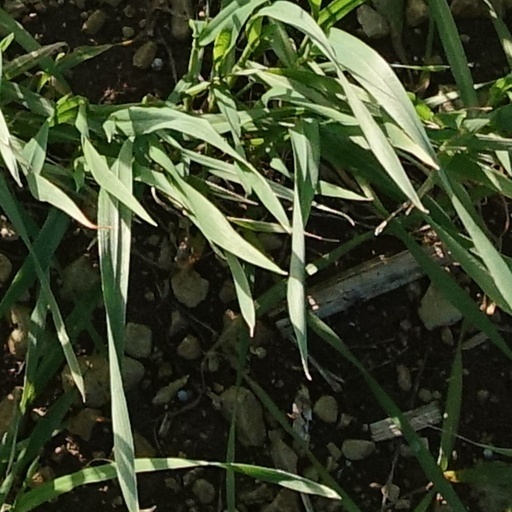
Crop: wheat